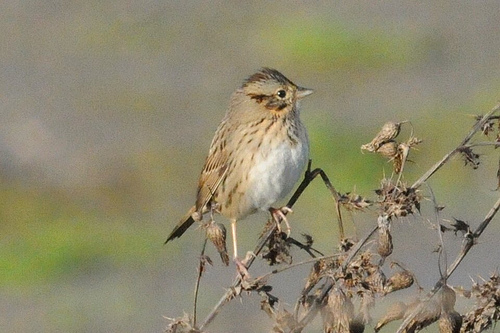
the small bird's beak is short, flat, and light grey, while its belly is pure white.
a small brown bird with a small head, dark brown crown and white belly.
the bird has a white belly, abdomen color with a light brown nape, crown and back.
peach colored small bird with a small pointed beak.
the bird has a white breast and belly and a black eyering.
this bird has wings that are brown and has a white belly
this bird has wings that are brown and has a white bellya small bird with a white belly and brown head and wings.
this bird has wings that are brown and has a white belly
this small bird has a white belly, grey bill, and grey wings.
Species: Lincoln Sparrow